Alto Paraguay

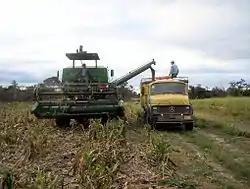
Sorghum harvest 2008, Linea 14, Agua Dulce Region

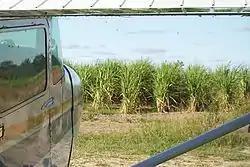
Sugar cane, Linea 14, Agua Dulce Region

Paraguay's largest reserves of undeveloped fertile forest and lowest land prices are found in Alto Paraguay. Agriculture and cattle farming have started to make inroads. The fertility of the Chaco's deep sedimentary soils is generally high, except in the westernmost parts, where there are very sandy soils, and in the eastern plain where there are some seasonal wetlands. Annual rainfall is sufficient in the east (around 1200 mm), fair in the center (around 900 mm) and scarce in the west (around 700 mm). A lack of infrastructure and roads is the primary limitation for farmers in the area.